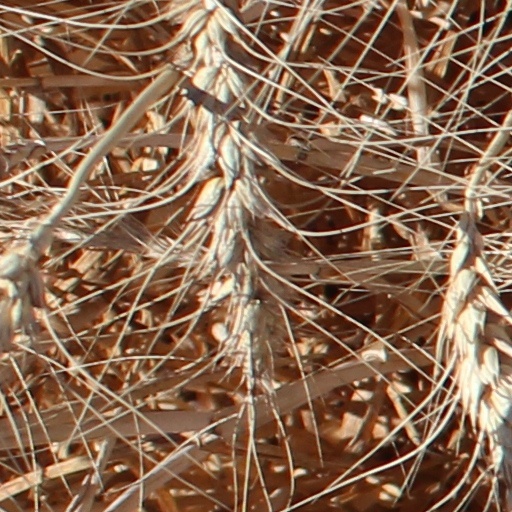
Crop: wheat